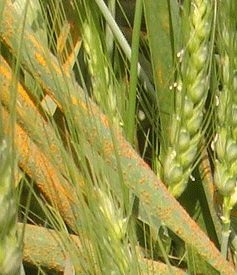
Label: Wheat___Brown_Rust